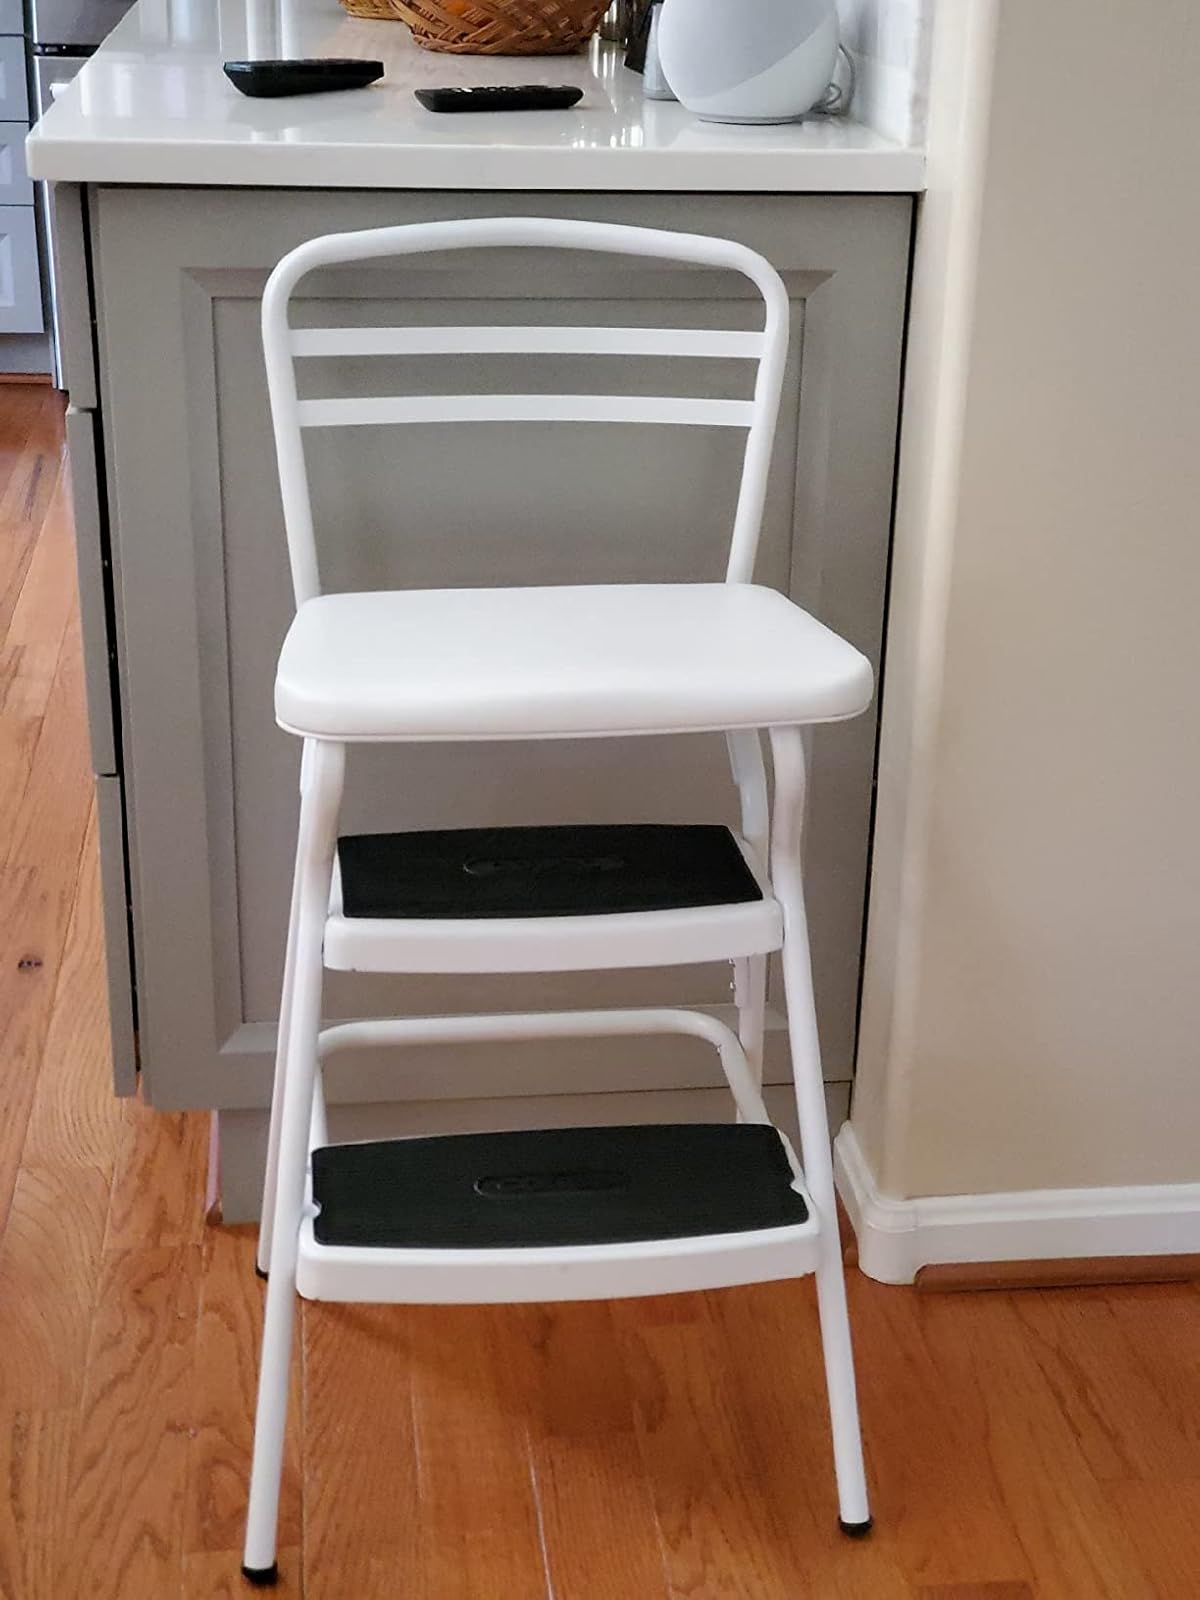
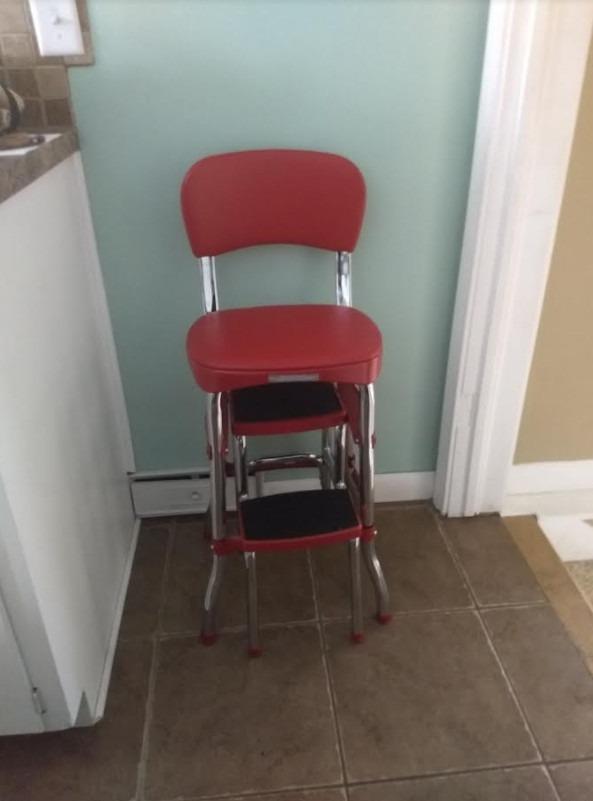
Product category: items_chair
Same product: no